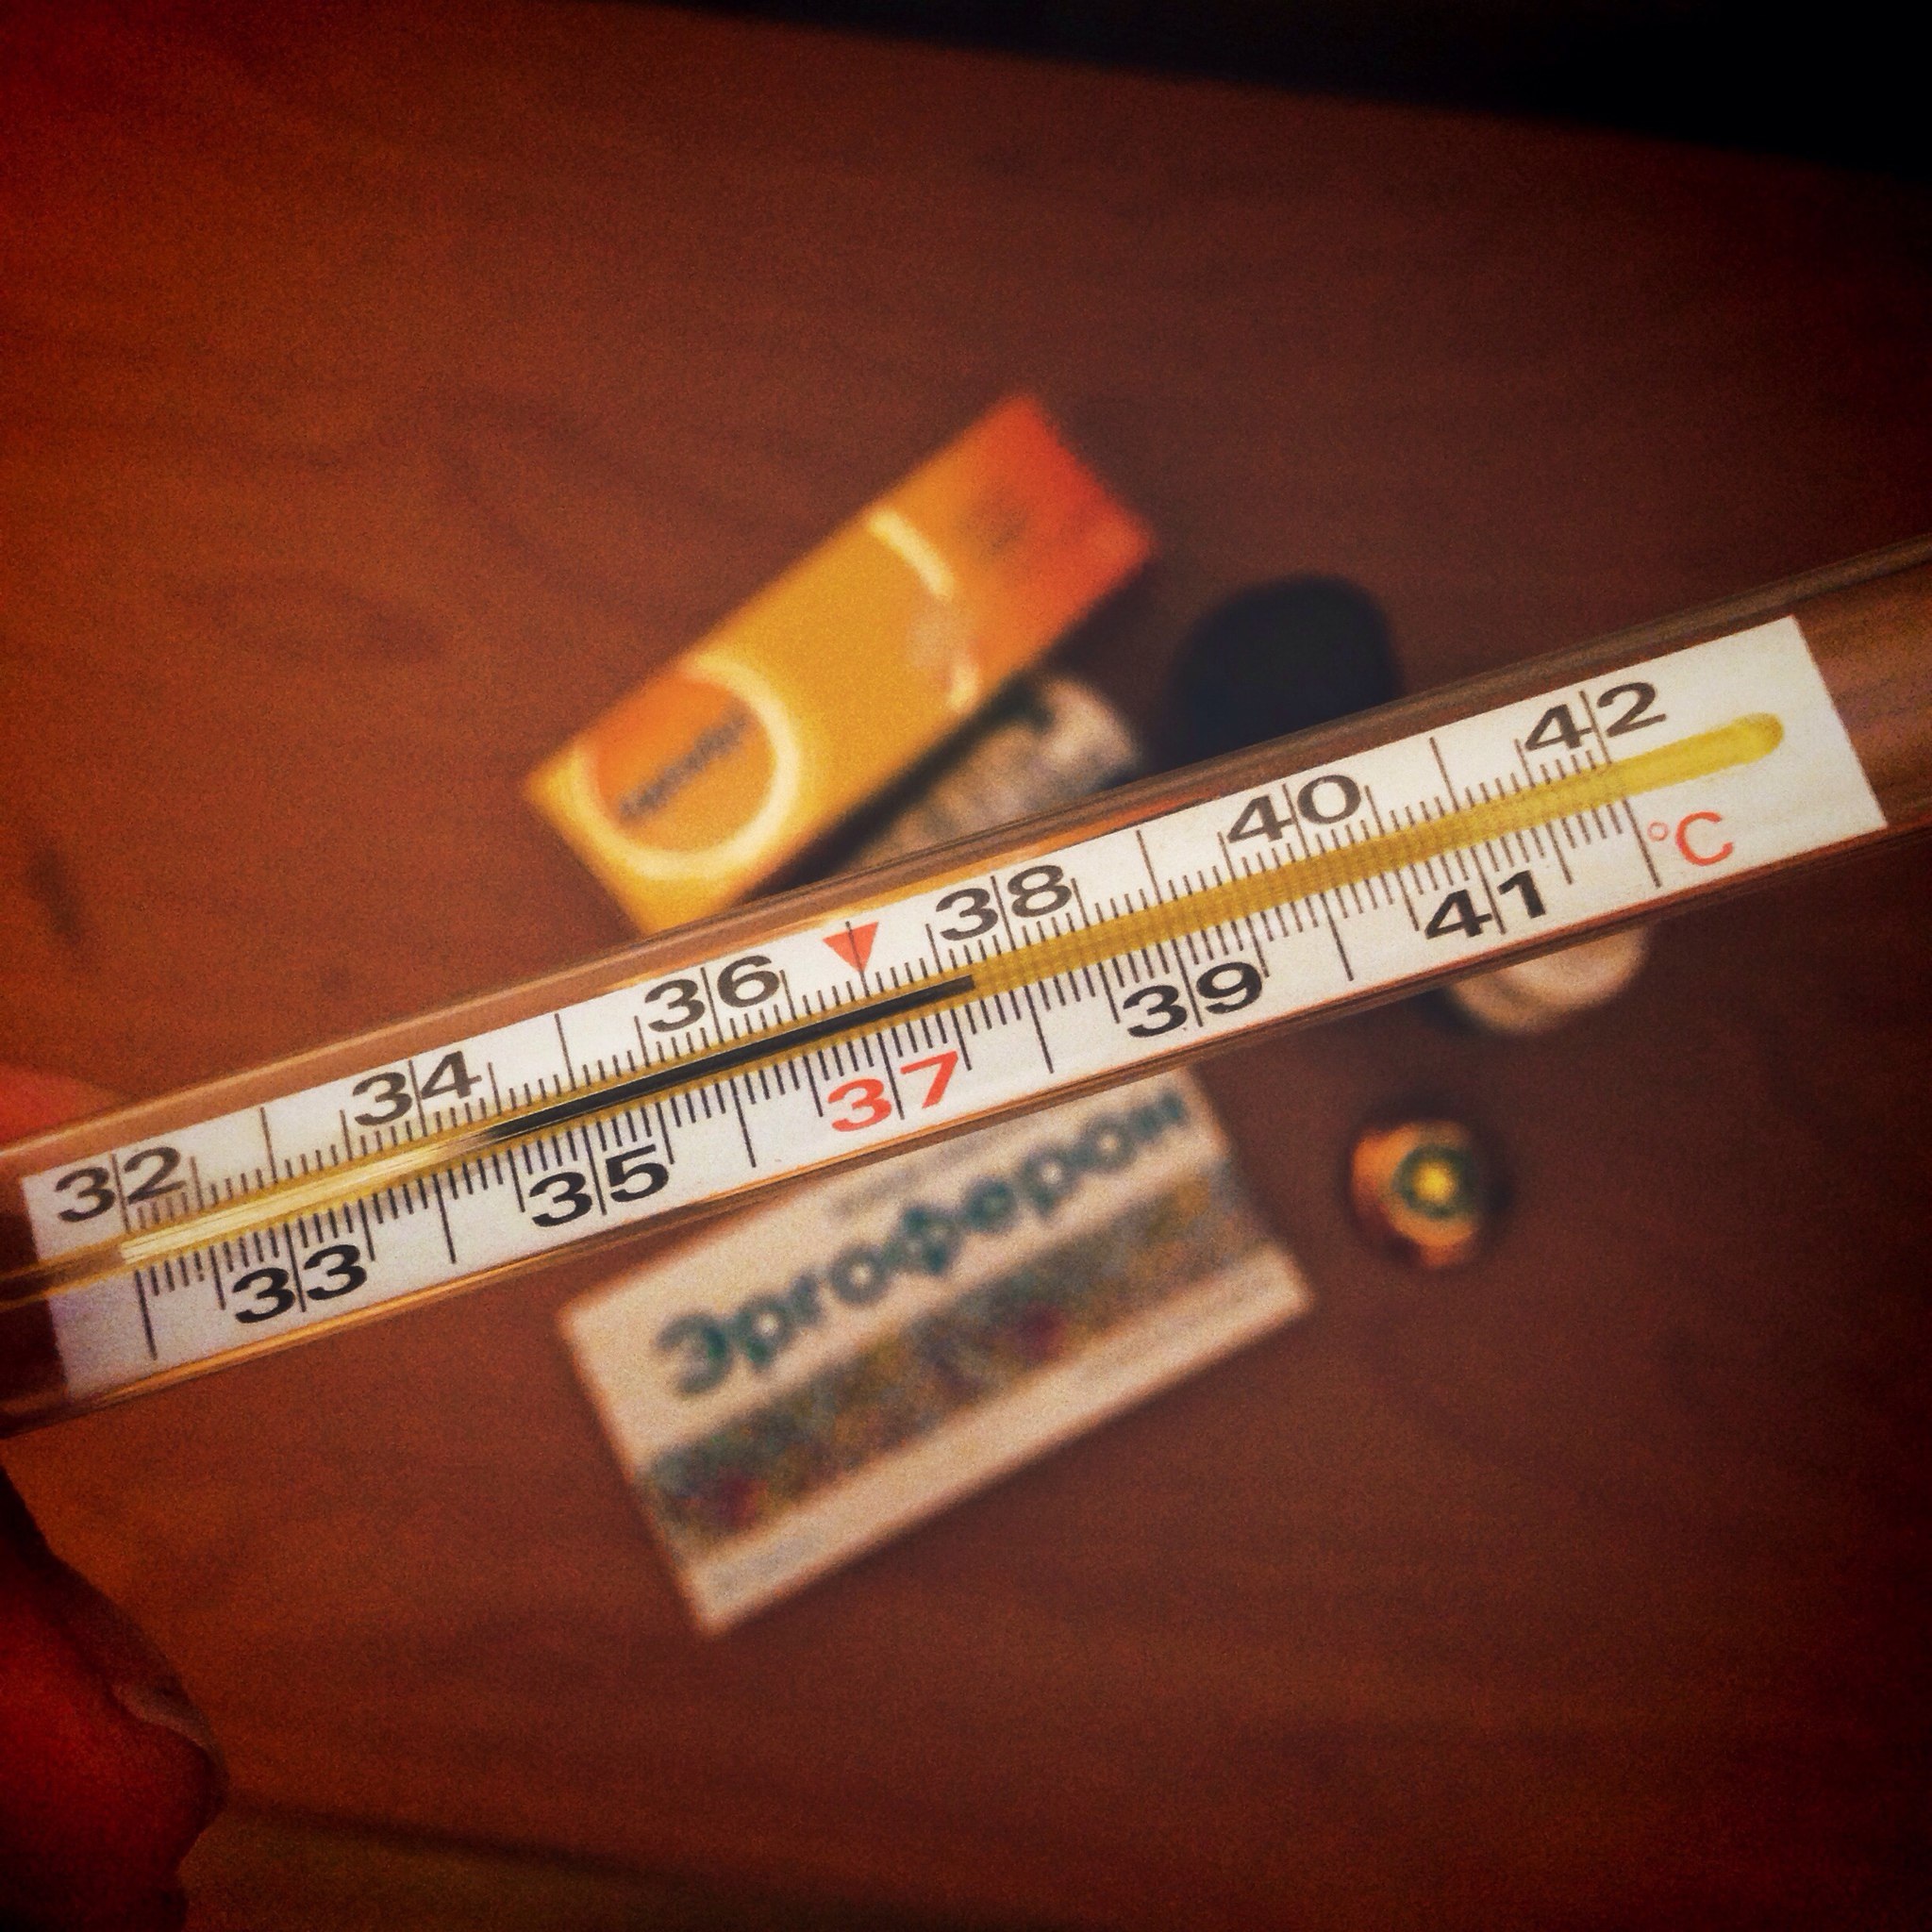
shape, flu, thermometer, temperature, the common cold, medication